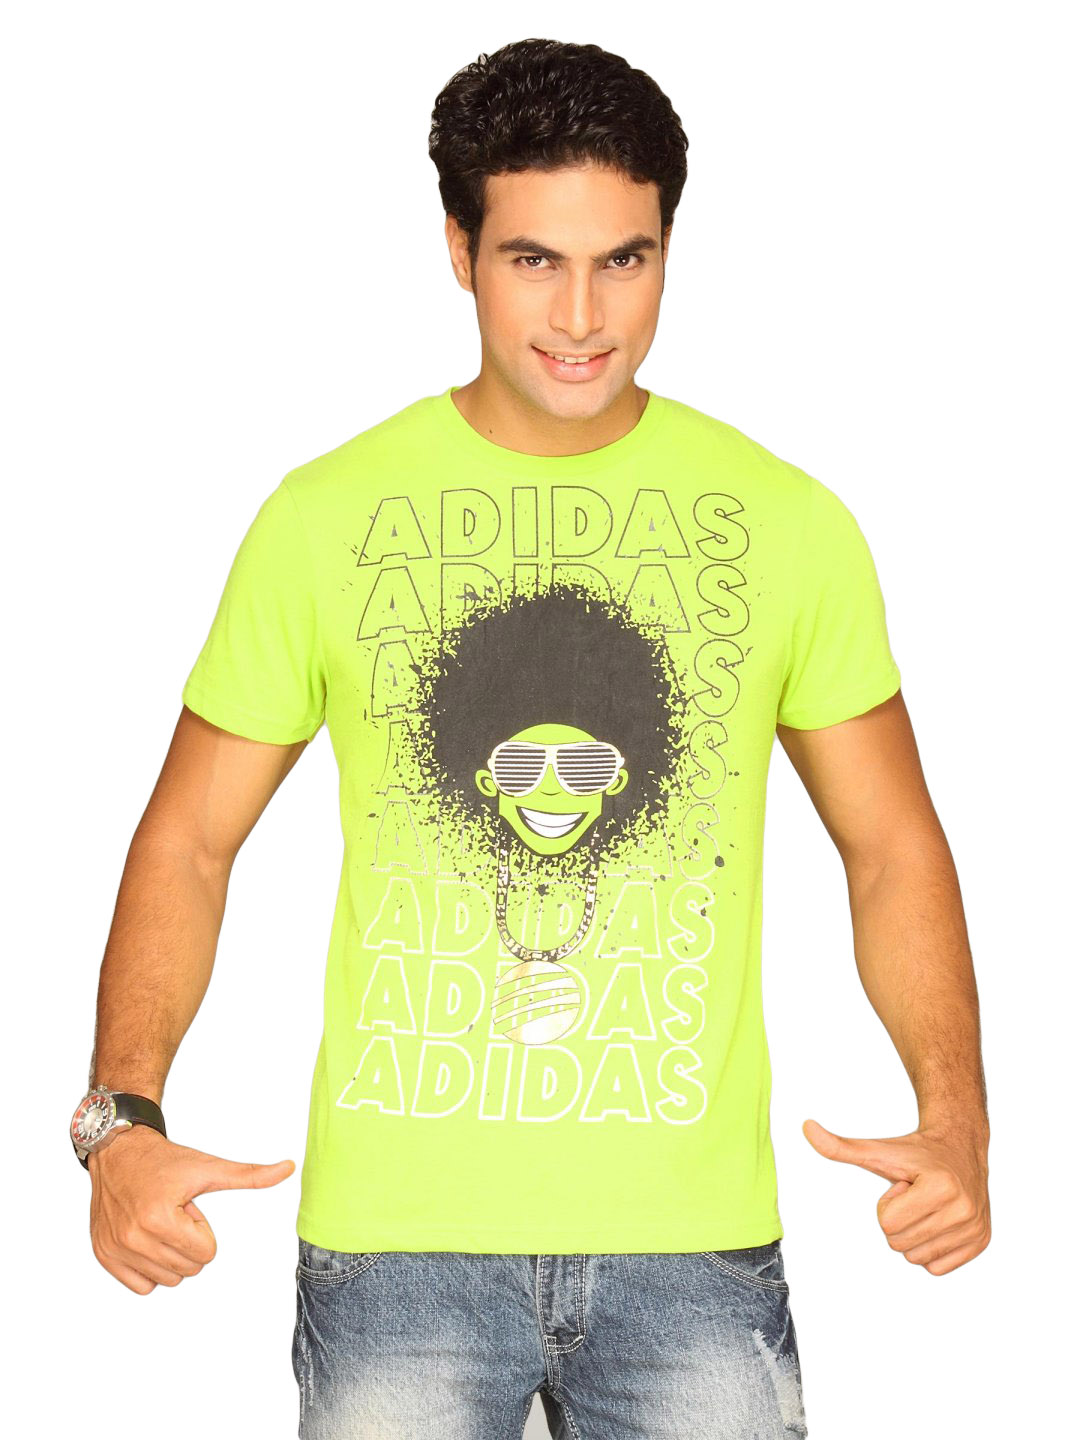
ADIDAS Men's Dude Green T-shirt
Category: Apparel / Topwear / Tshirts
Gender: Men
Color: Green
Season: Summer 2011
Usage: Casual